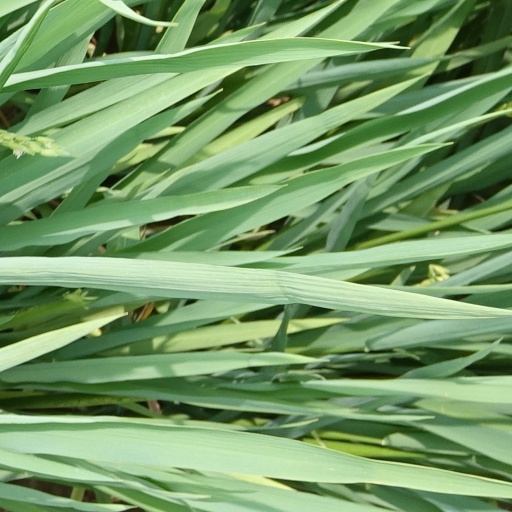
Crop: rice